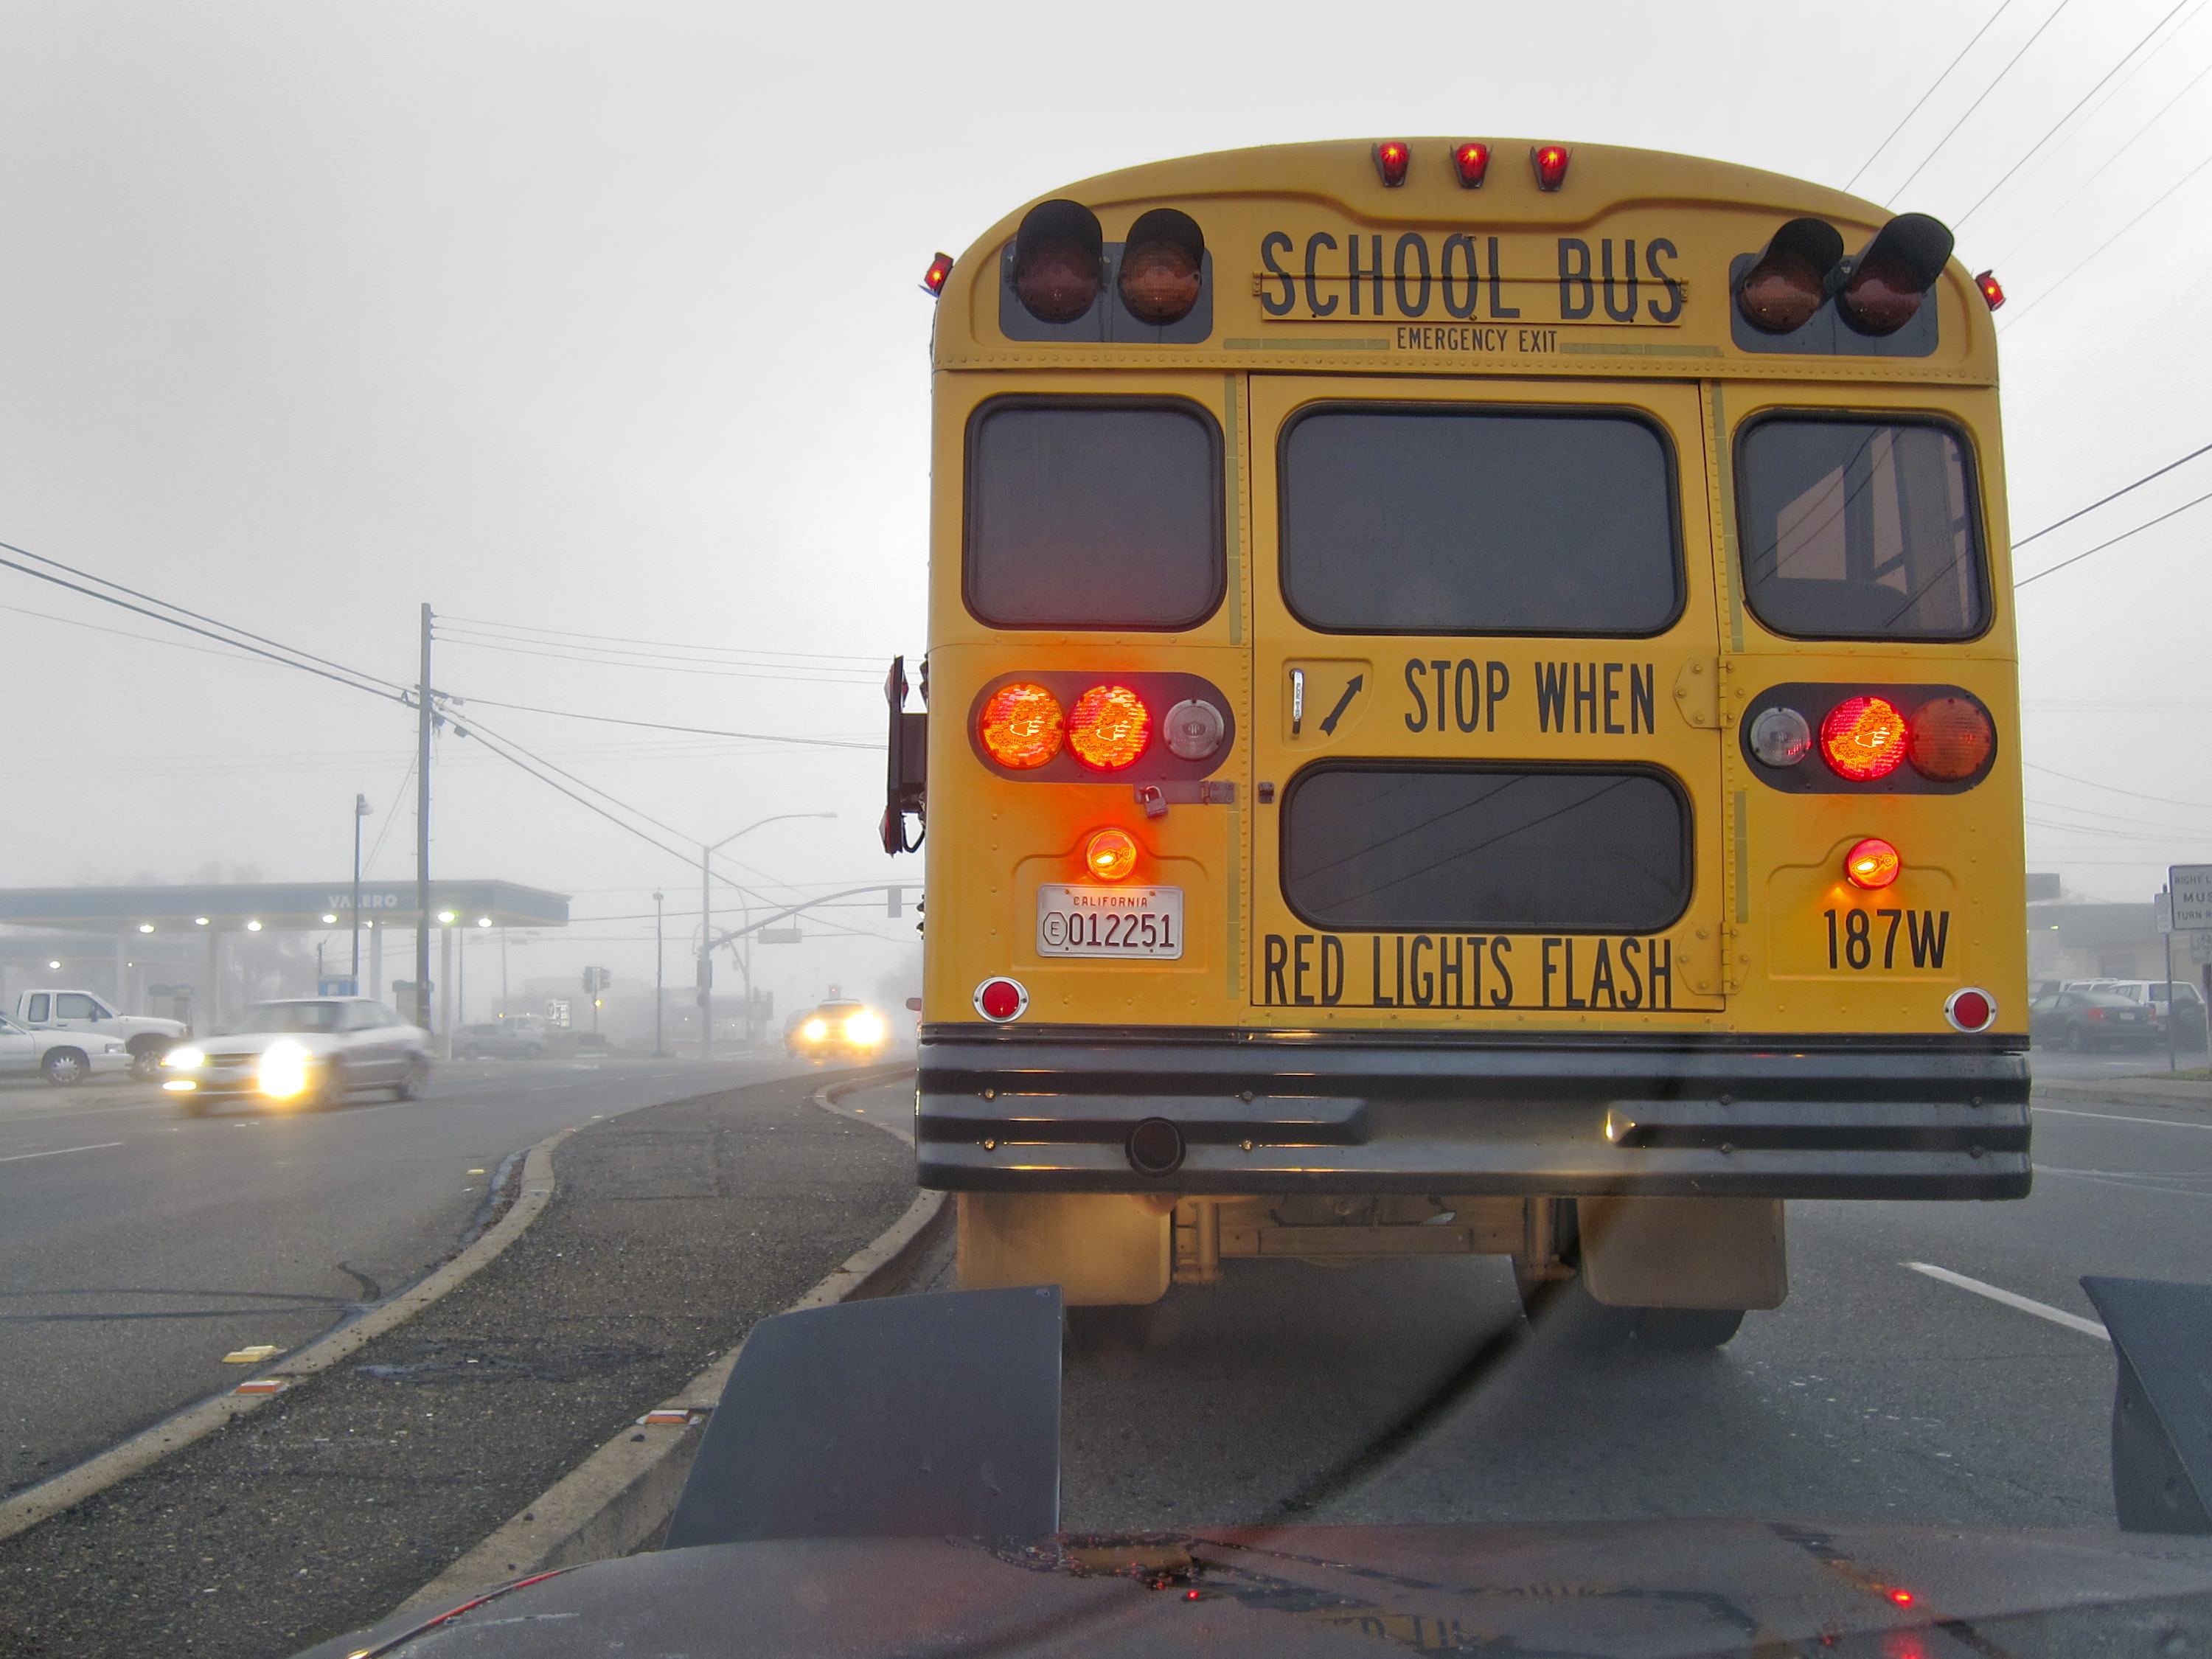
fog, traffic, transport, vehicle, california, public transport, bus, project365, sacramento, 2011inphotos, schoolbus, school bus